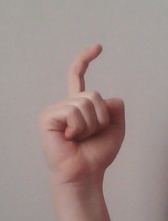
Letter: ra